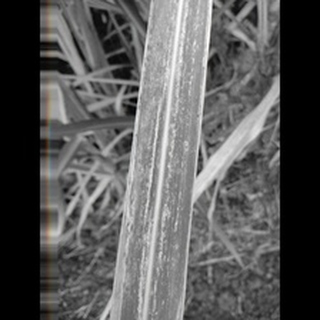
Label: sugarcane_rust